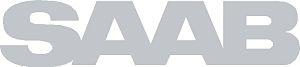
Saab Automobile était le nom d'un constructeur automobile suédois issu du constructeur aéronautique du même nom. Ce nom est l'acronyme de Svenska Aeroplan AktieBolaget, qui peut se traduire par « société par actions d'aéroplanes suédois ». L'entité industrielle appartient à NEVS depuis l'été 2012 et continue ses activités sous la marque NEVS depuis l'été 2016.